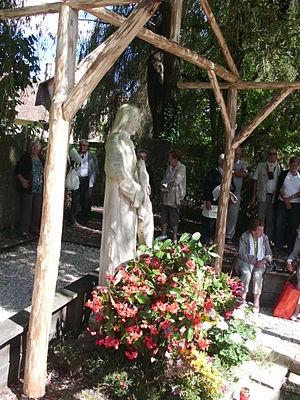
Statue de Saint-Gilles à Aiguevives (Faverolles-sur-Cher, Loir-et-Cher)